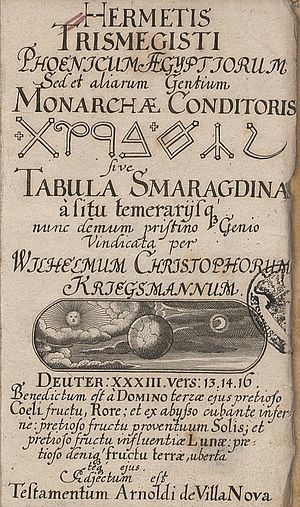
Smaragdtavlen
Udgave fra 1600-tallet
Smaragdtavlen, også kendt som Smaragdintavlen, Tabula Smaragdina, eller Hermes hemmelighed er en tekst, der indgår i Corpus Hermeticum. Teksten mentes at indeholde hemmeligheden om "den oprindelige substans" og dens transmutioner. Denne korte og kryptiske tekst er dateret til omkring år 800 år og var af europæiske alkymister anset som fundamentet for deres "kunst", specielt inden for den hermiske tradition.